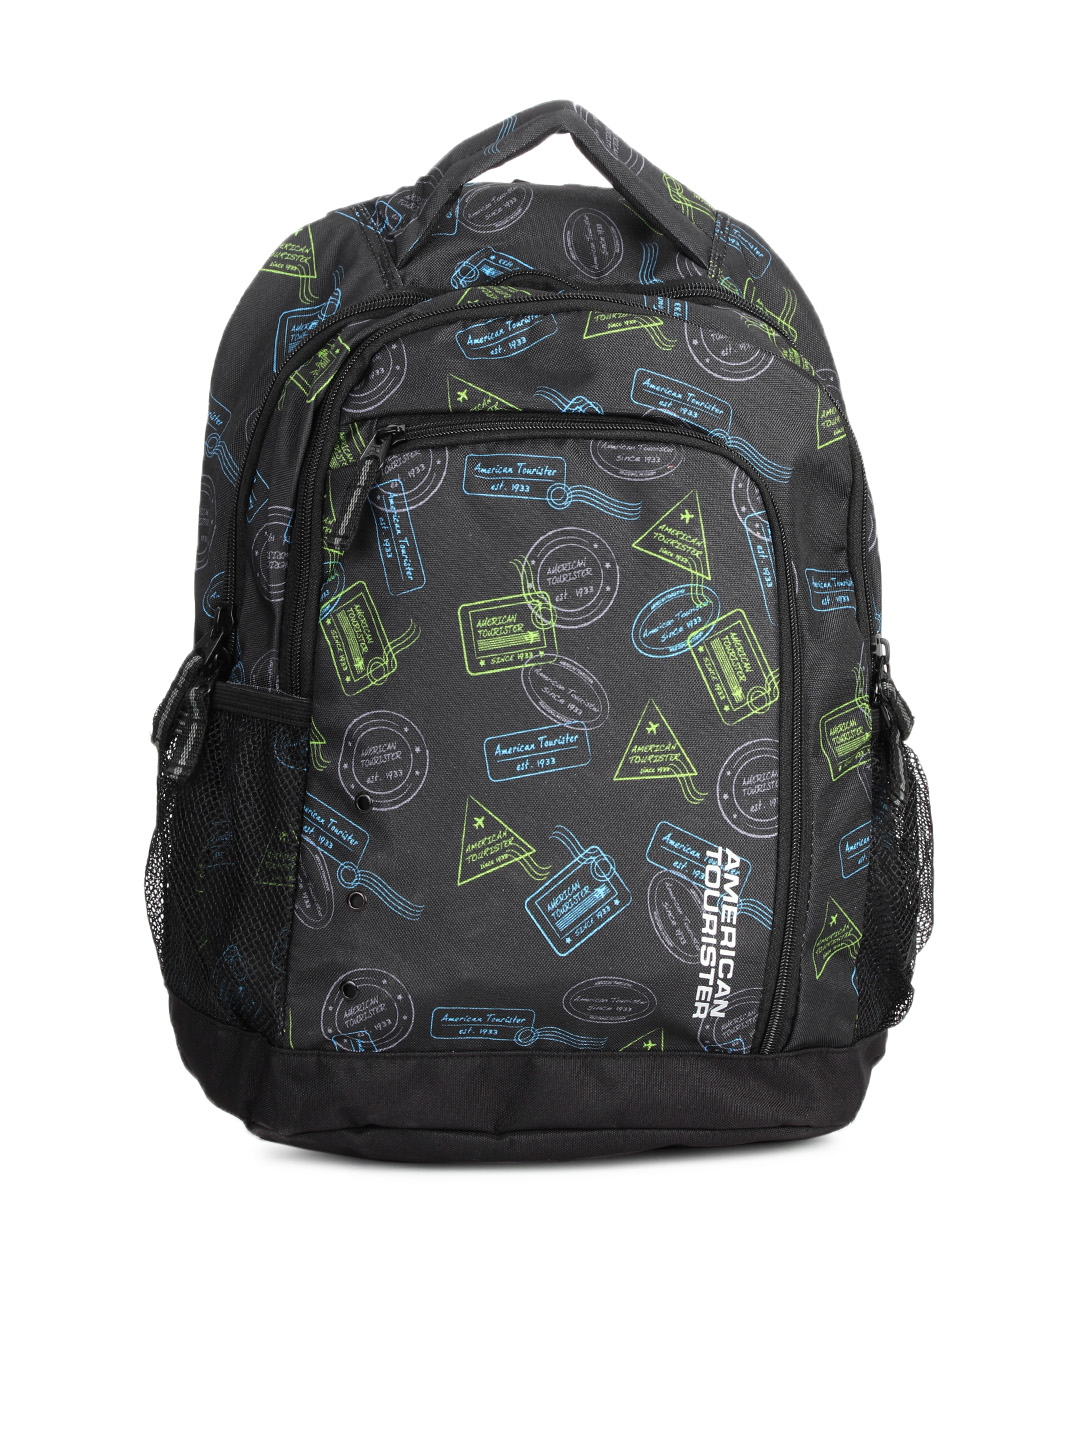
American Tourister Unisex Black Backpack
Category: Accessories / Bags / Backpacks
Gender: Unisex
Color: Black
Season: Spring 2013
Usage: Casual